Cockroaches (novel)

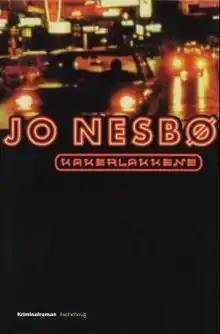
First edition (Norwegian)

Cockroaches (1998) is a crime novel by Norwegian writer Jo Nesbø, the second in the Harry Hole series.